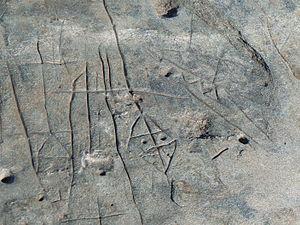
Montjovet est une commune italienne alpine de la Vallée d'Aoste.